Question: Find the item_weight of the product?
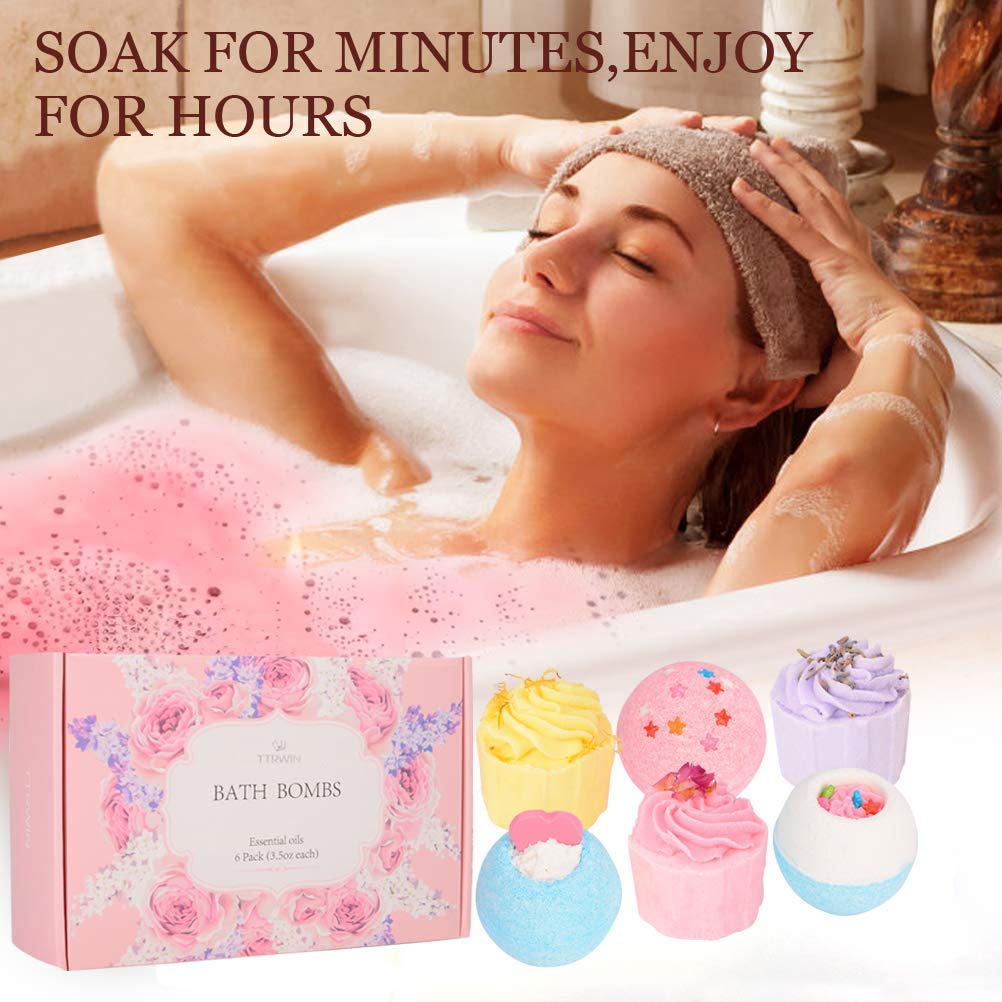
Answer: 3.5 ounce